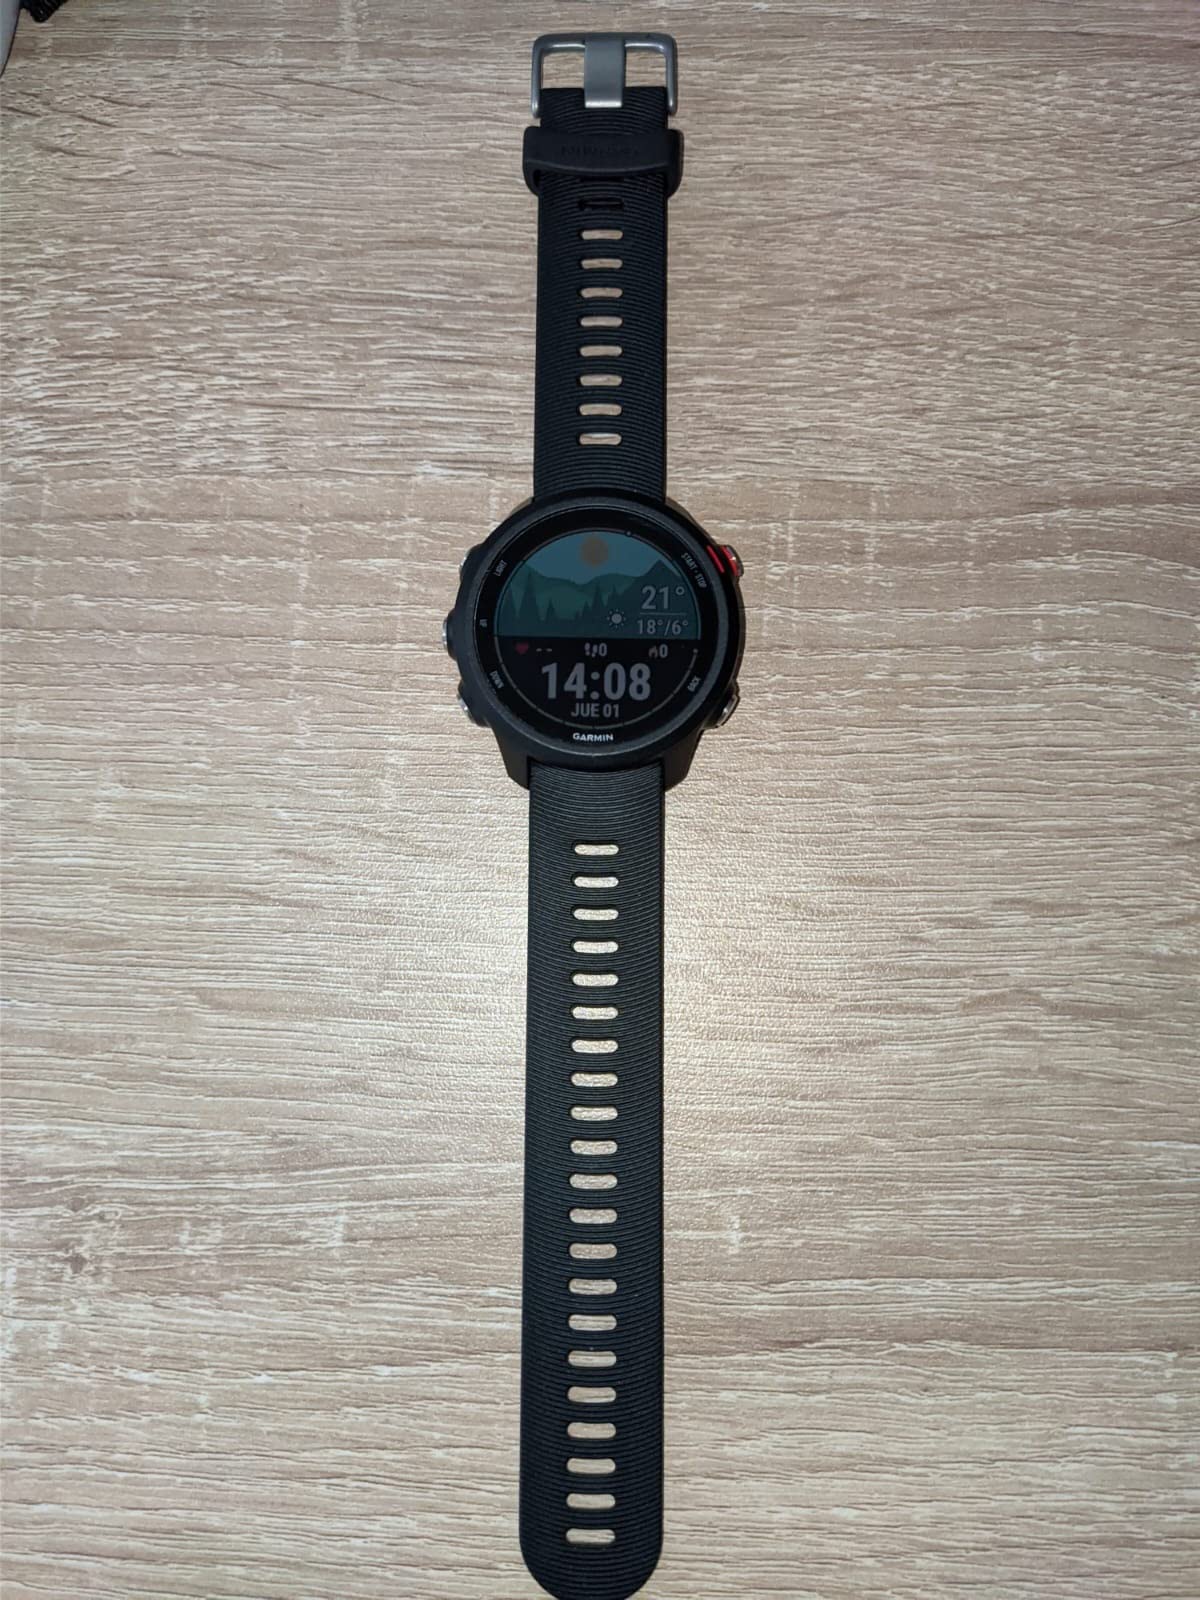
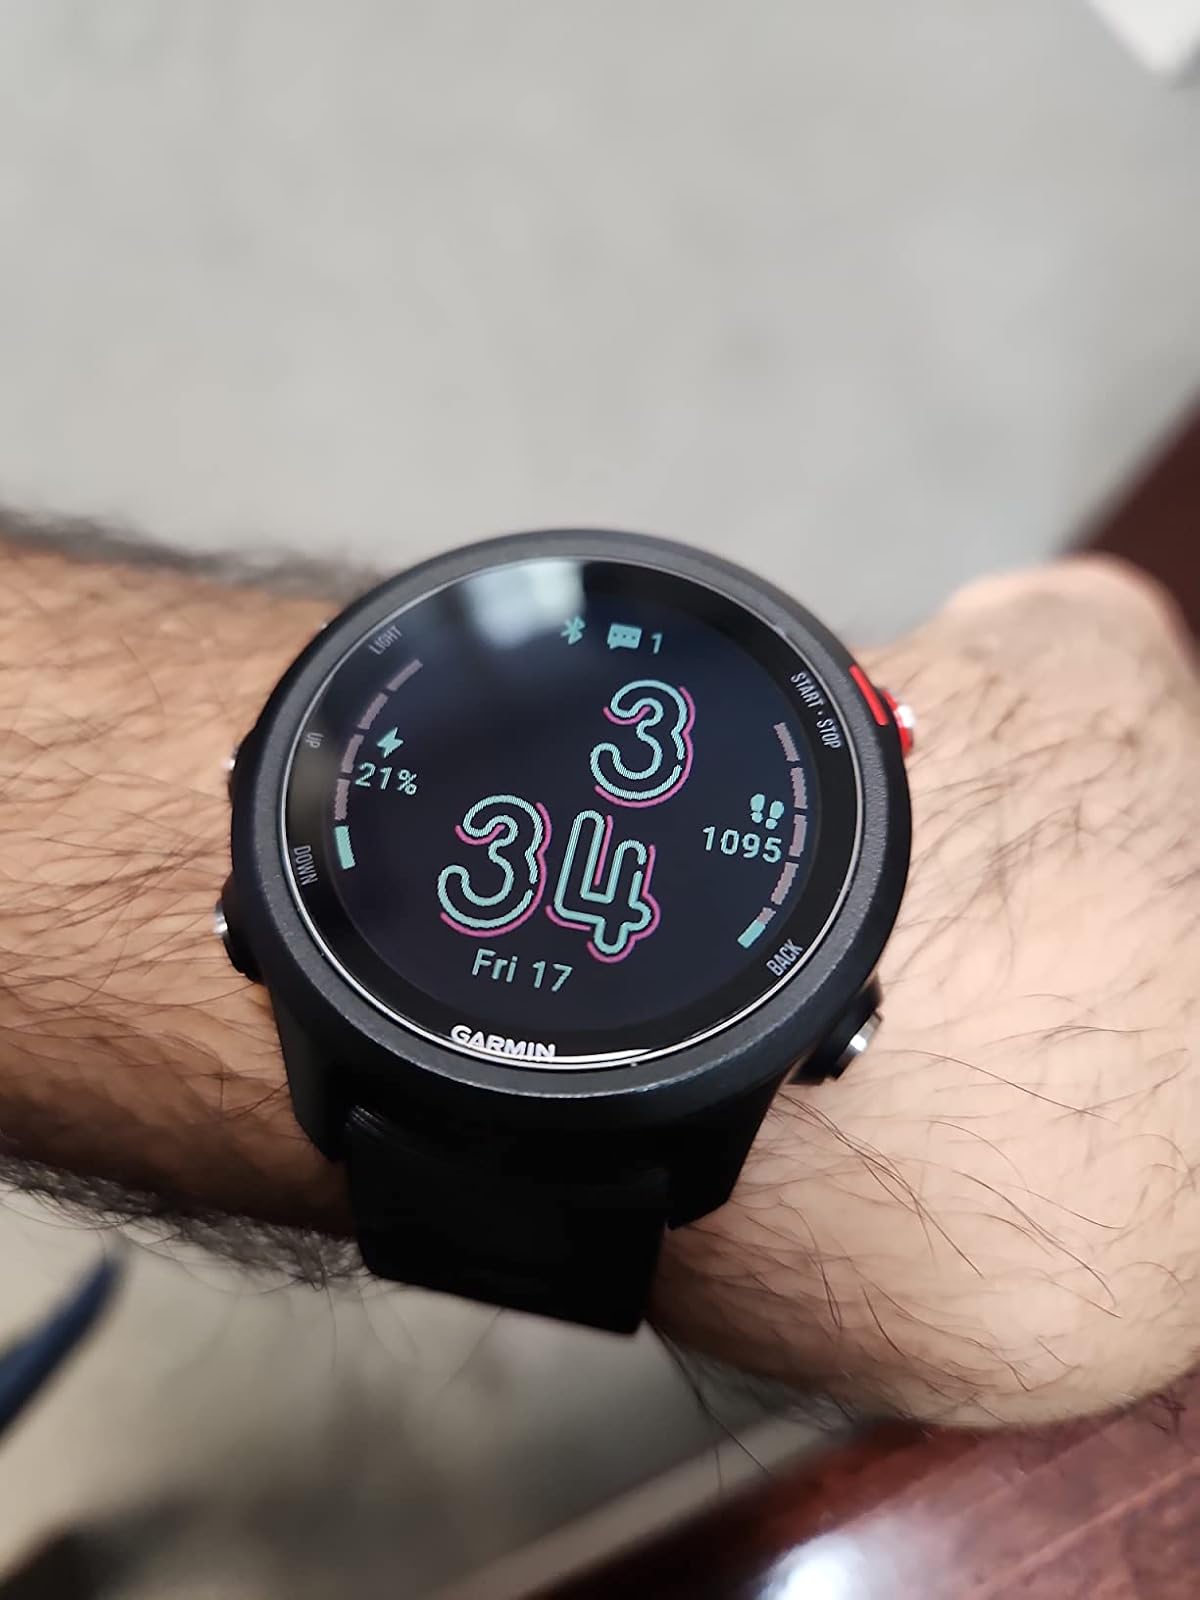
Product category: smartwatch
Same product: yes